Mohamed Abdullahi Mohamed

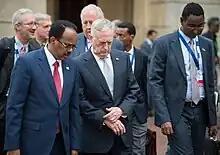
Mohamed with US Secretary of Defense James Mattis in 2017

The fledgling administration was initially praised by the International Monetary Fund for its fiscal reforms, and from diplomatic observers for its efforts to address corruption and waste in the armed forces. Domestically, the nation was divided in its support for the new president, with much of the opposition coming from clans based in the south-central parts of the country.